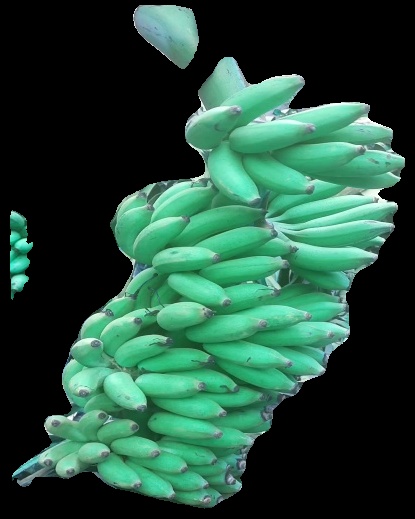
Variety: elakki-bale
Grade: grade1